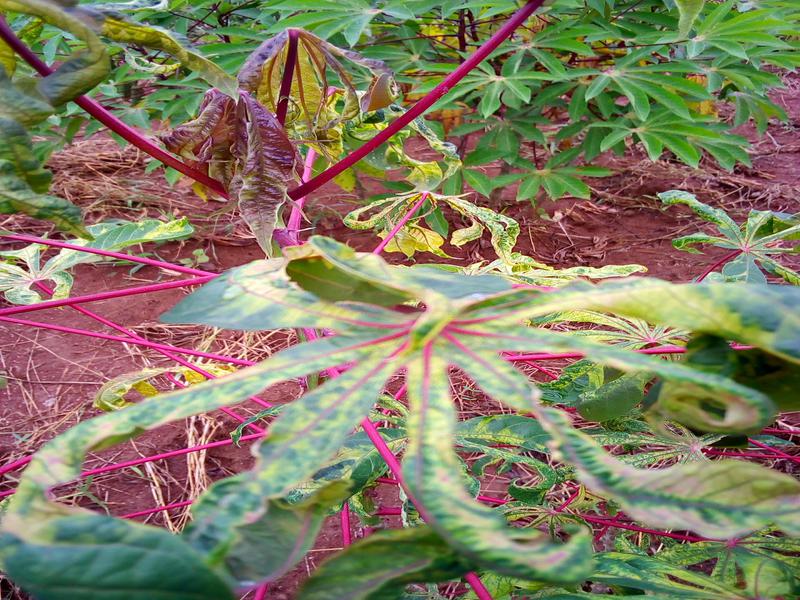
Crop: cassava
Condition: mosaic_disease